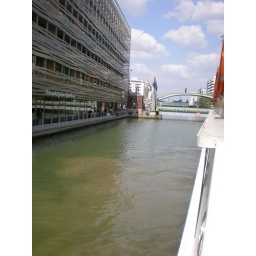
new building with screens on the lower part of the floors, apartments and office buildings are also in the area